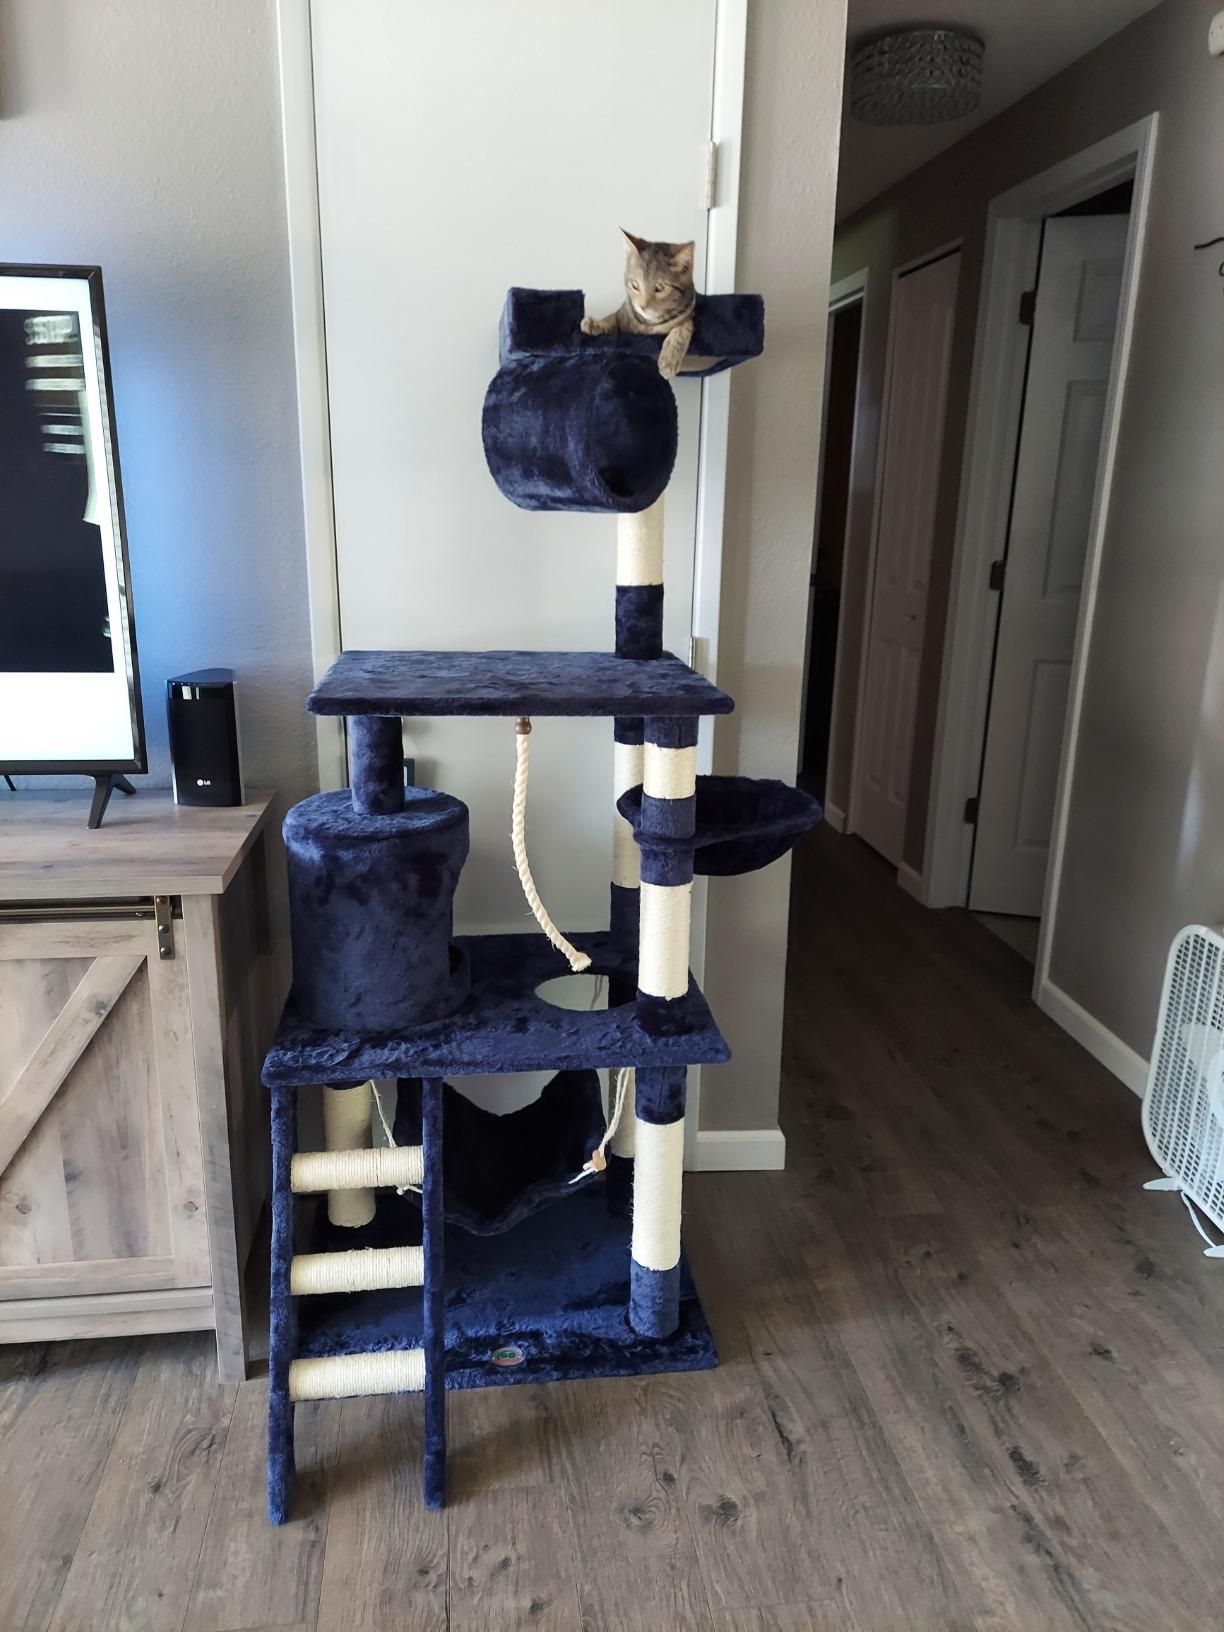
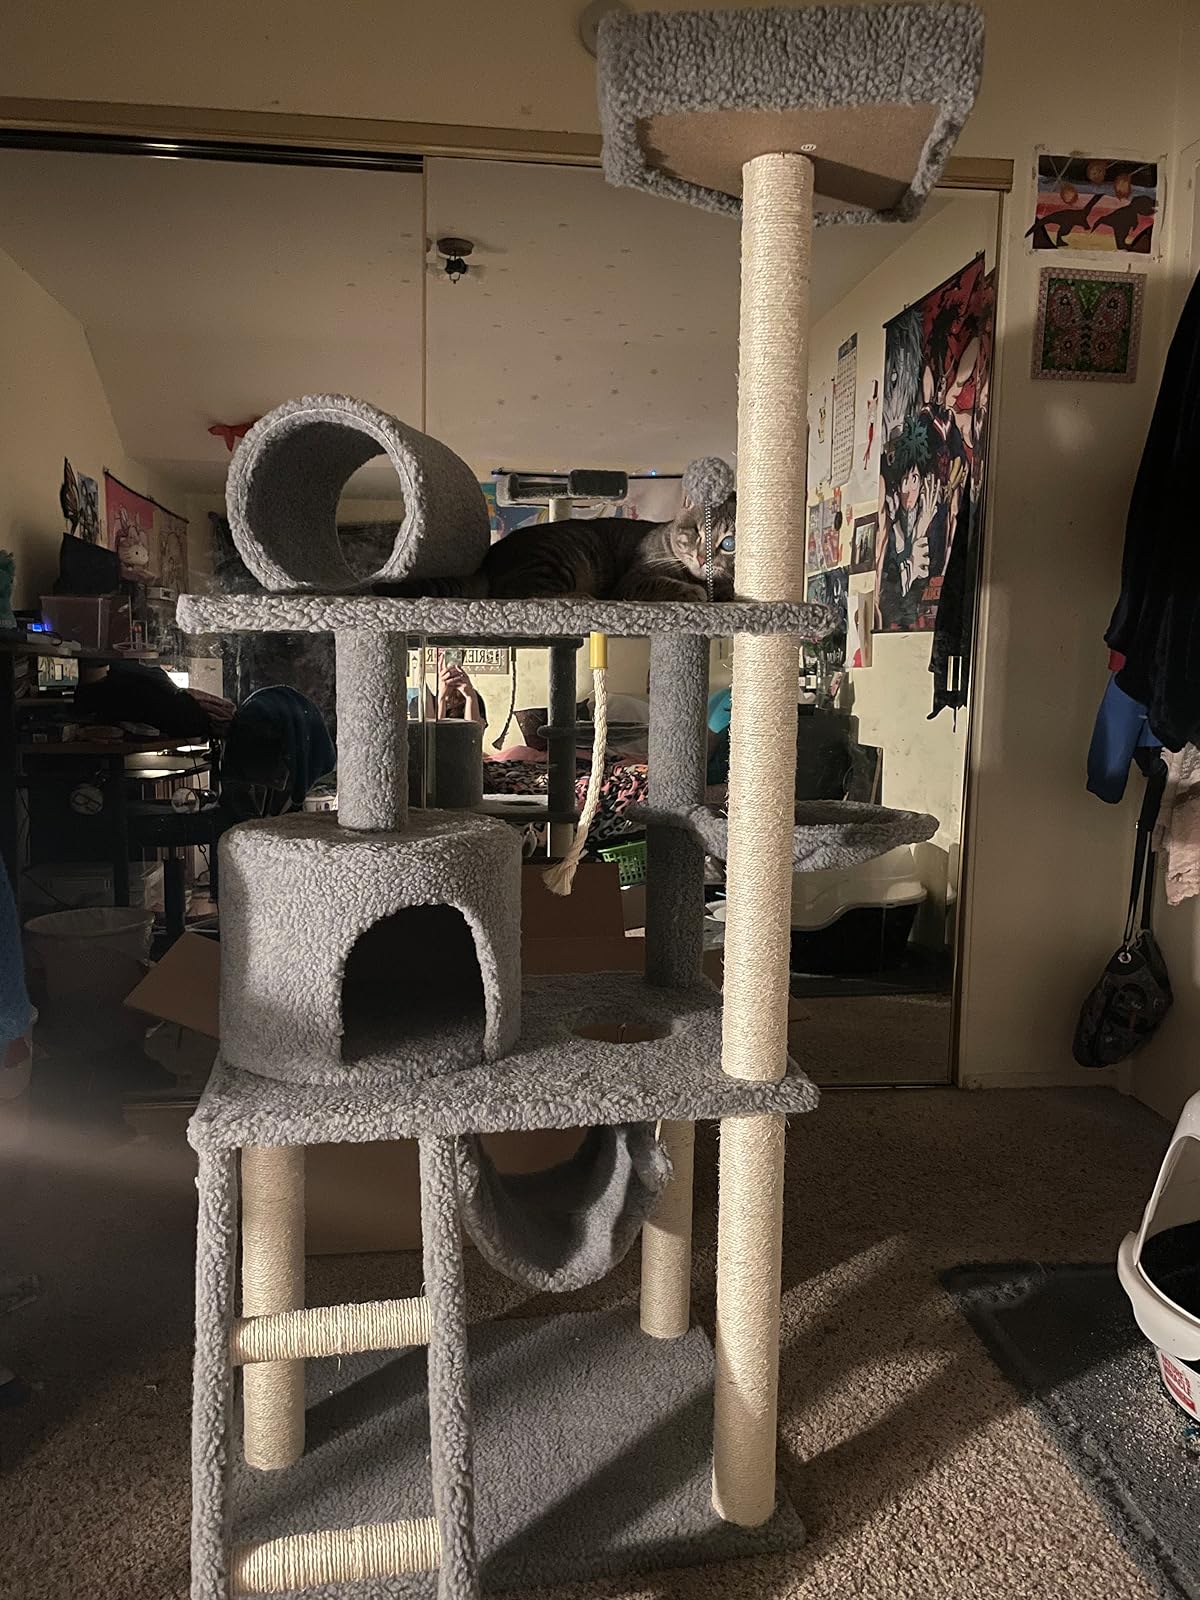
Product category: items_cat tree
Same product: no